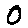
Label: 0